Justus Perthes (publishing company)

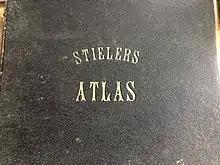
Stielers Atlas, 1880

From 1790 onwards, Perthes enlarged his publisher's list with obituary lists, histories, the circumnavigation of the earth by Antonio Pigafetta and the life history of Martin Behaim. In 1814, he was joined by his son Wilhelm Perthes (1793–1853) who had been in the publishing house of Justus's nephew Friedrich Christoph Perthes at Hamburg. In 1816, on Johann Georg Justus' death in Gotha, Wilhelm took over the firm and laid the foundation of the geographical branch of the business.